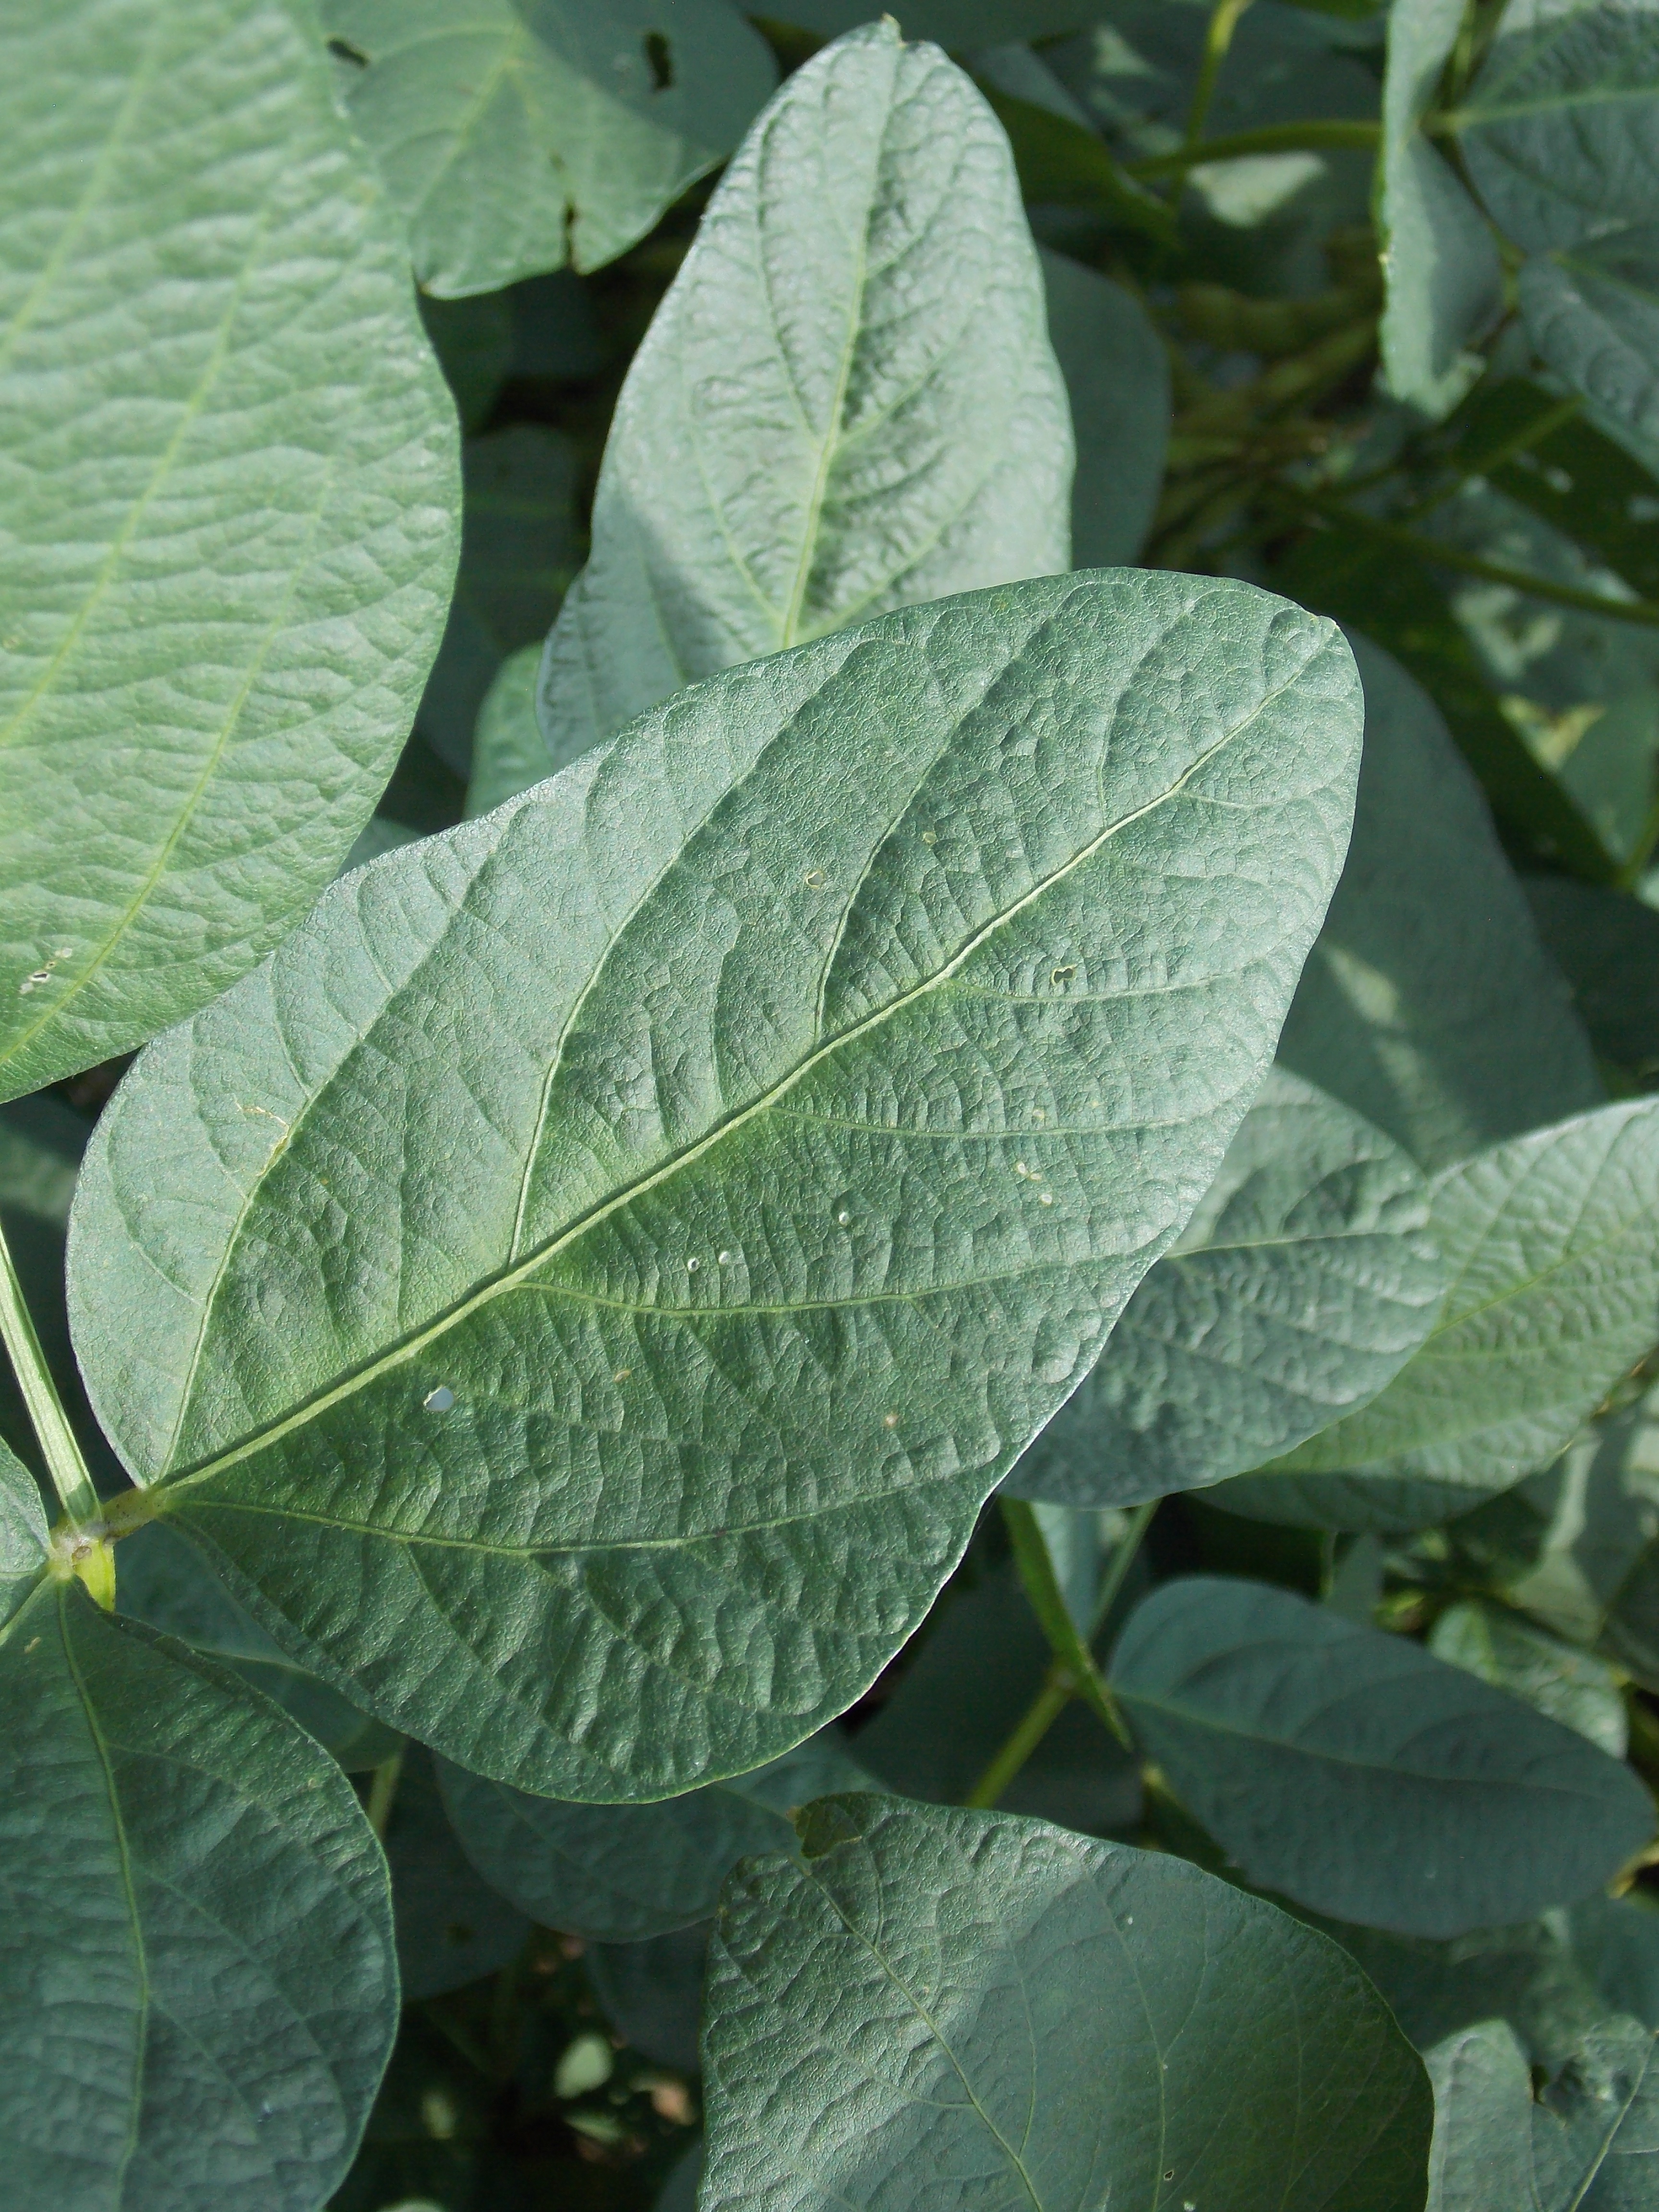
Label: Disease